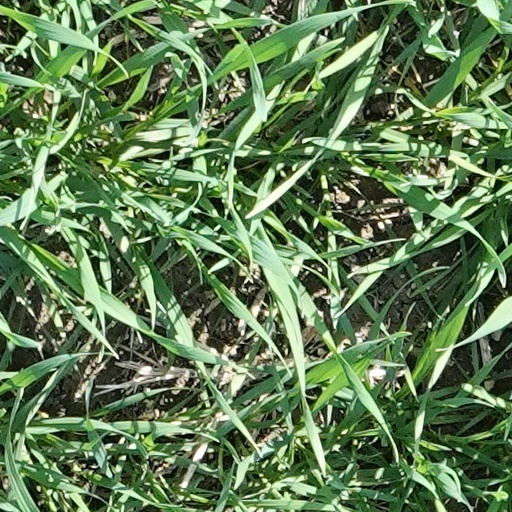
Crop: wheat